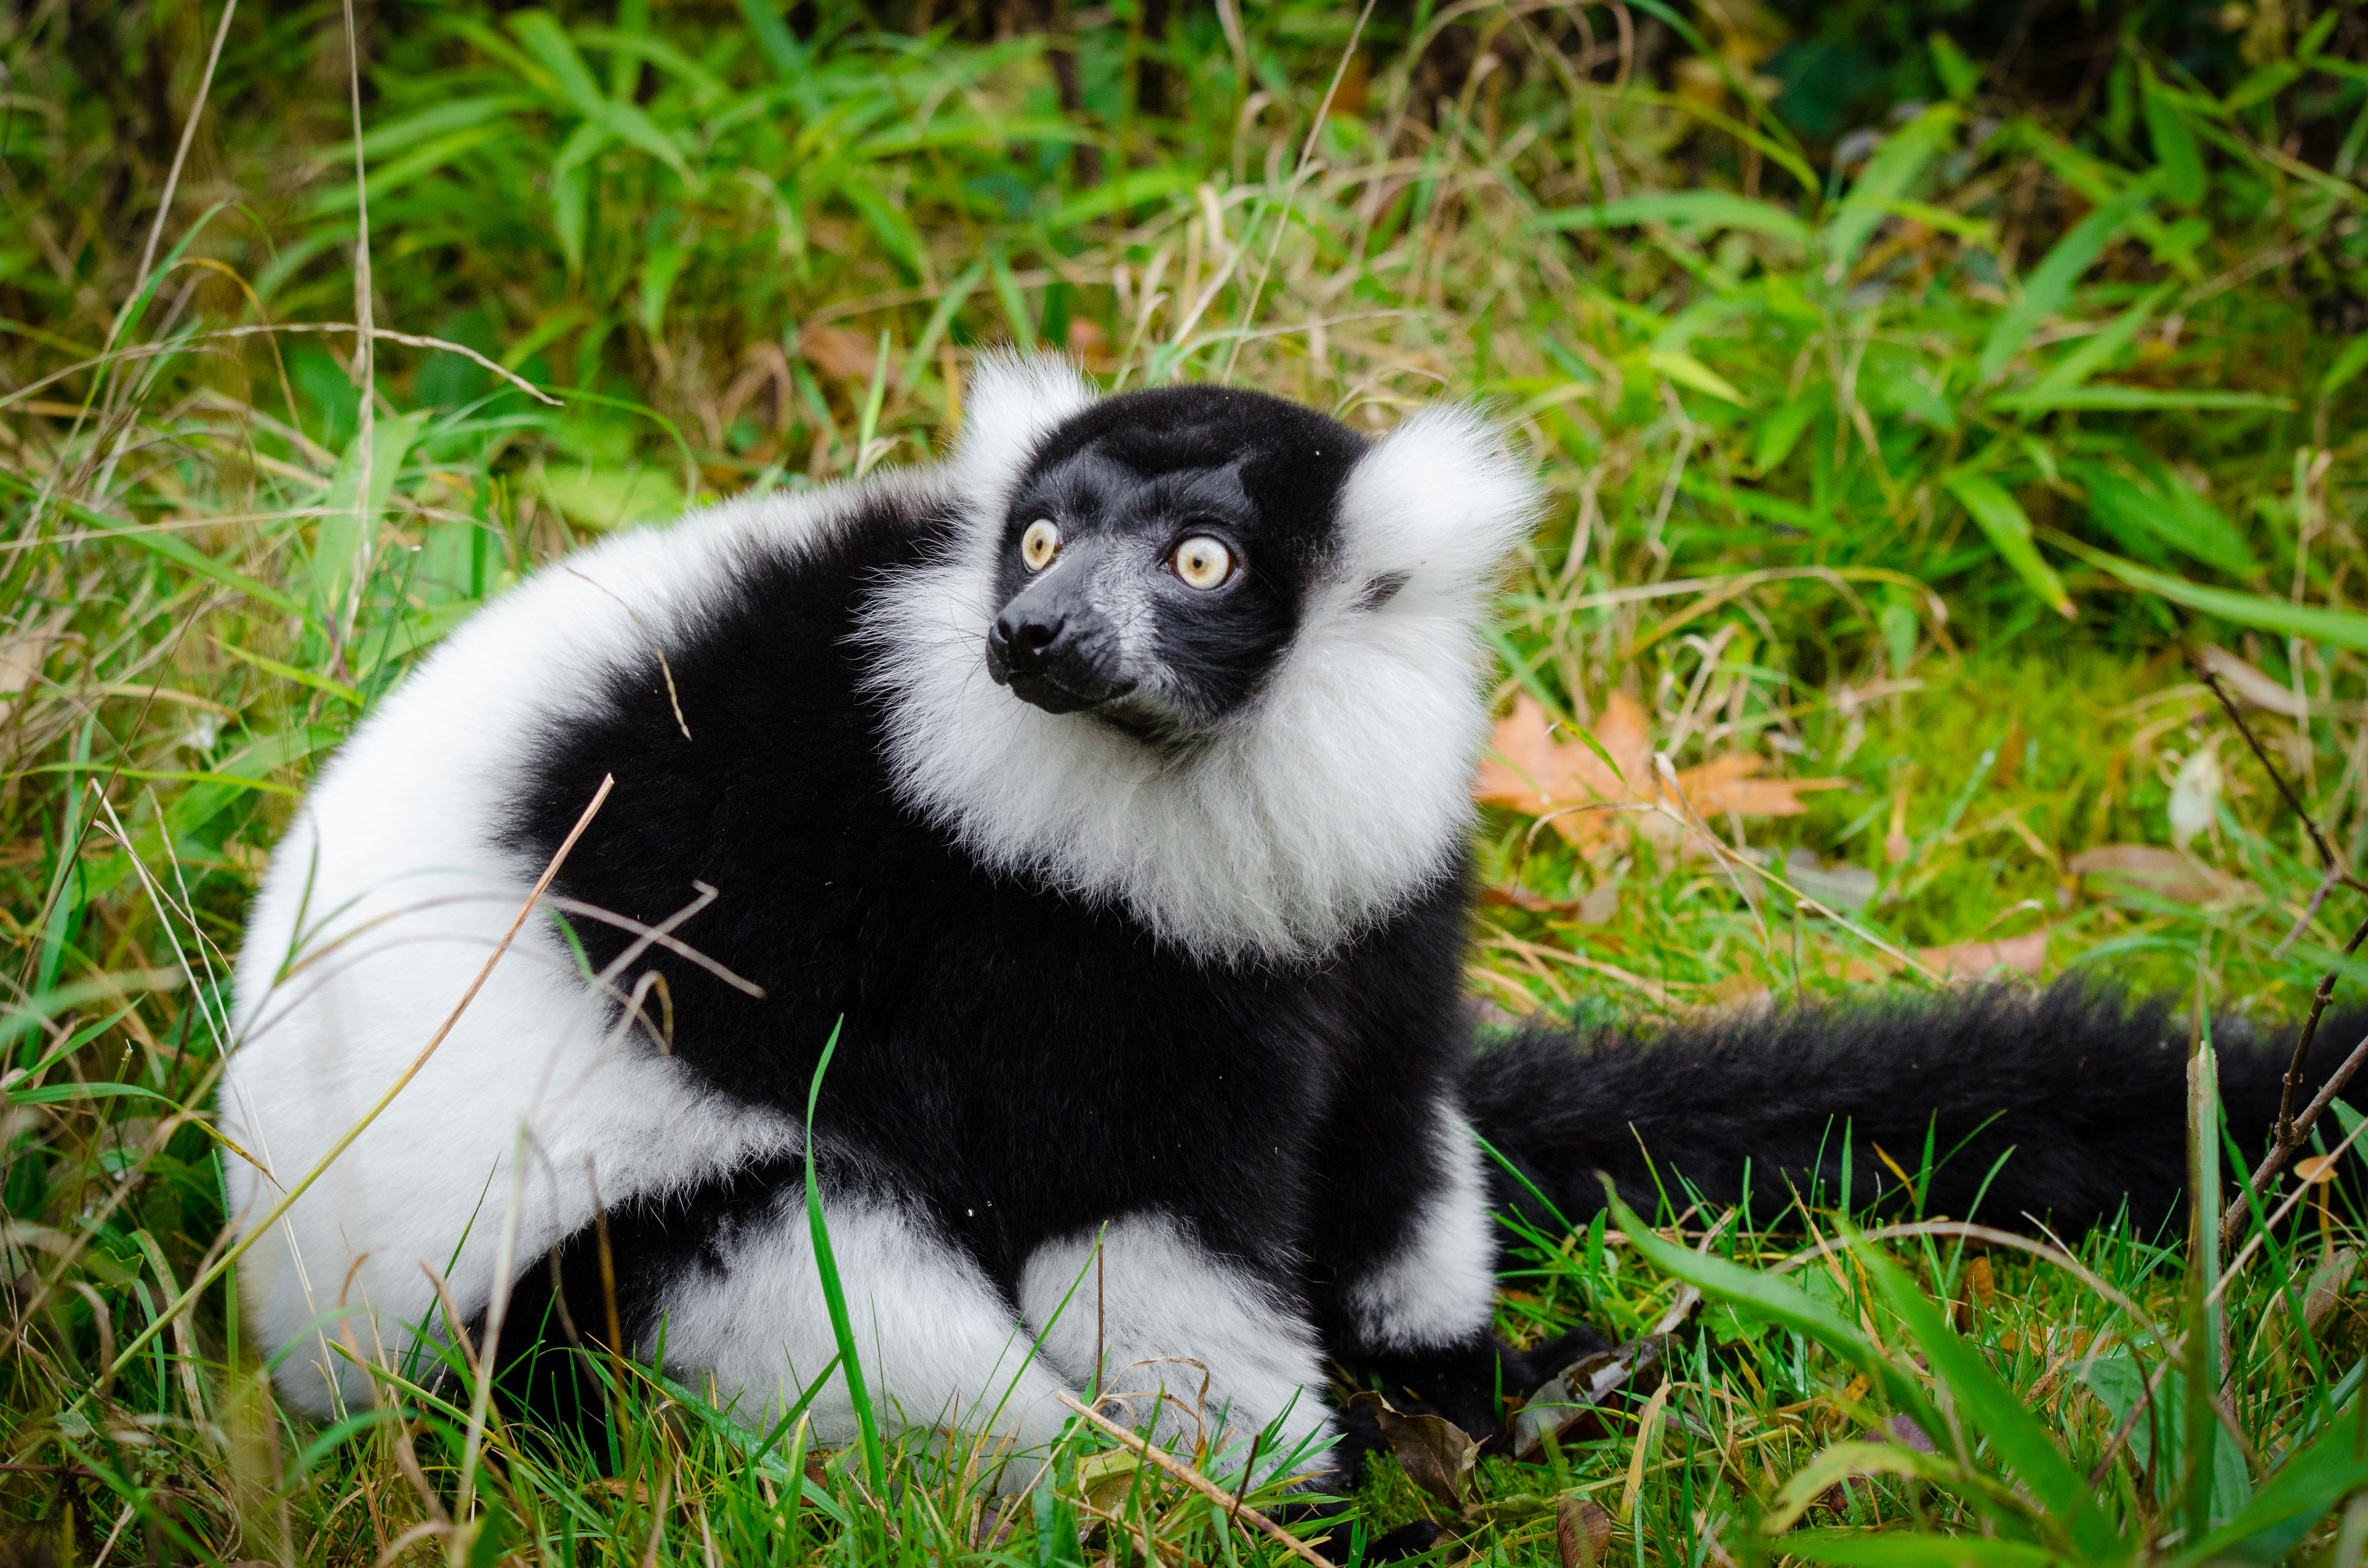
bokeh, wildlife, mammal, fauna, primate, endangered, madagascar, vertebrate, germany, lemur, lemurs, critically, d7000